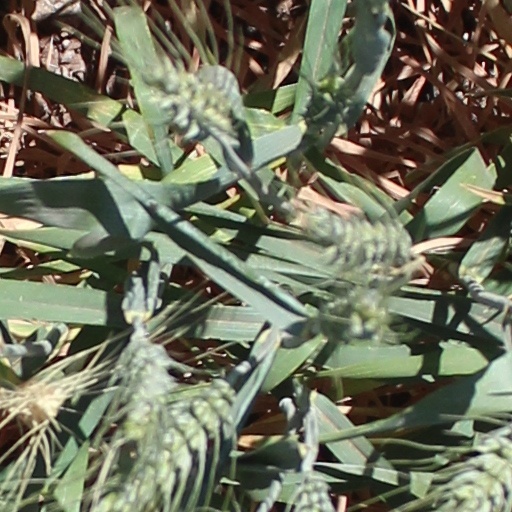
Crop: wheat